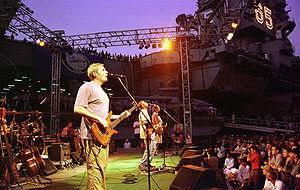
Hootie and the Blowfish est un groupe de rock américain, originaire de Columbia, en Caroline du Sud. Il devient populaire dans la seconde moitié des années 1990. Le groupe est formé à l'université de la Caroline du Sud, par Darius Rucker, Dean Felber, Jim Sonefeld et Mark Bryan, qui sont encore les membres actuels. Hootie compte sept albums studio et s'est placé dans les classements avec 16 singles. Leur premier album, Cracked Rear View est leur album le plus vendu au monde, avec plus de 16 disques de platine.